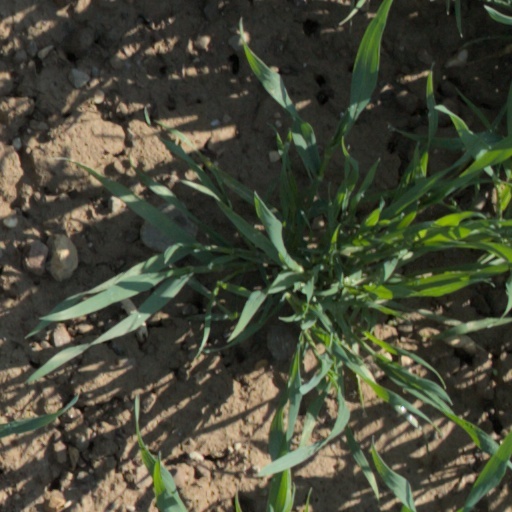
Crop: wheat